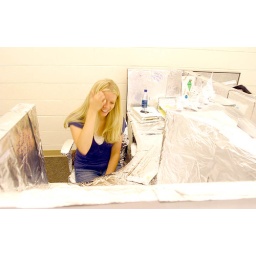
Brooke reads the messages written on her shiny desk on her last day in the office August 5, 2006, in Mattoon, Ill.